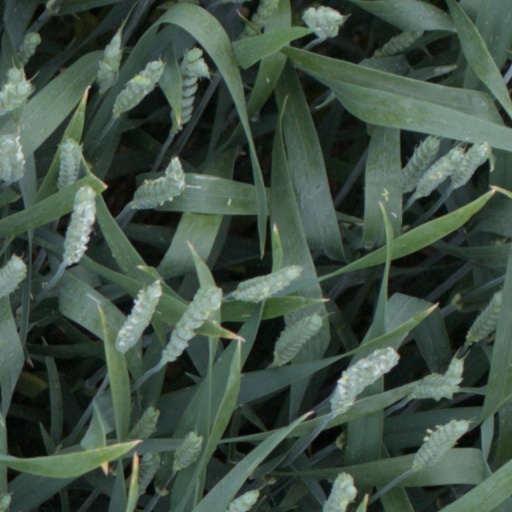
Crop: wheat